Eduardo Quaresma

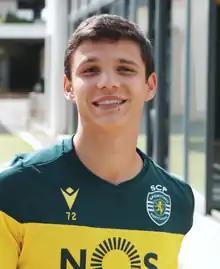
Quaresma in 2021

Eduardo Filipe Quaresma Coimbra Simões (born 2 March 2002) is a Portuguese professional footballer who plays as a centre-back for Primeira Liga club Sporting CP.